Roland Ratsiraka

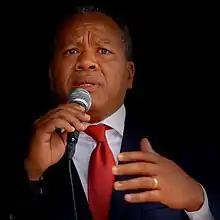
Roland Ratsiraka

Iarovana Roland Ratsiraka (born 15 August 1966) is a Malagasy politician.